Park Won-soon

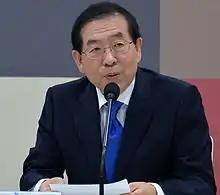
Park in December 2014

As mayor, Park suggested a friendly football match and an orchestra event between South Korea and North Korea. He also praised Japan's local government system during his disaster prevention training there.